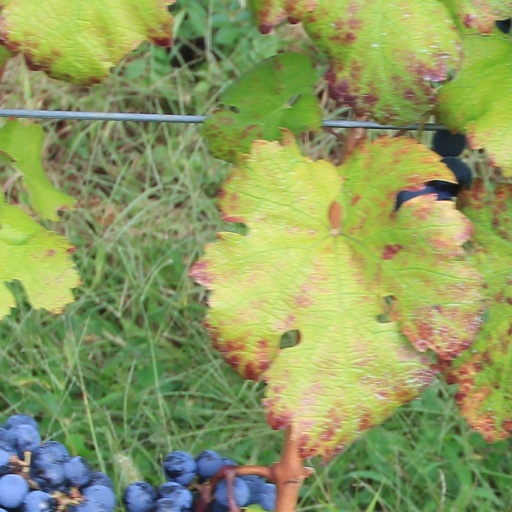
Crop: grape